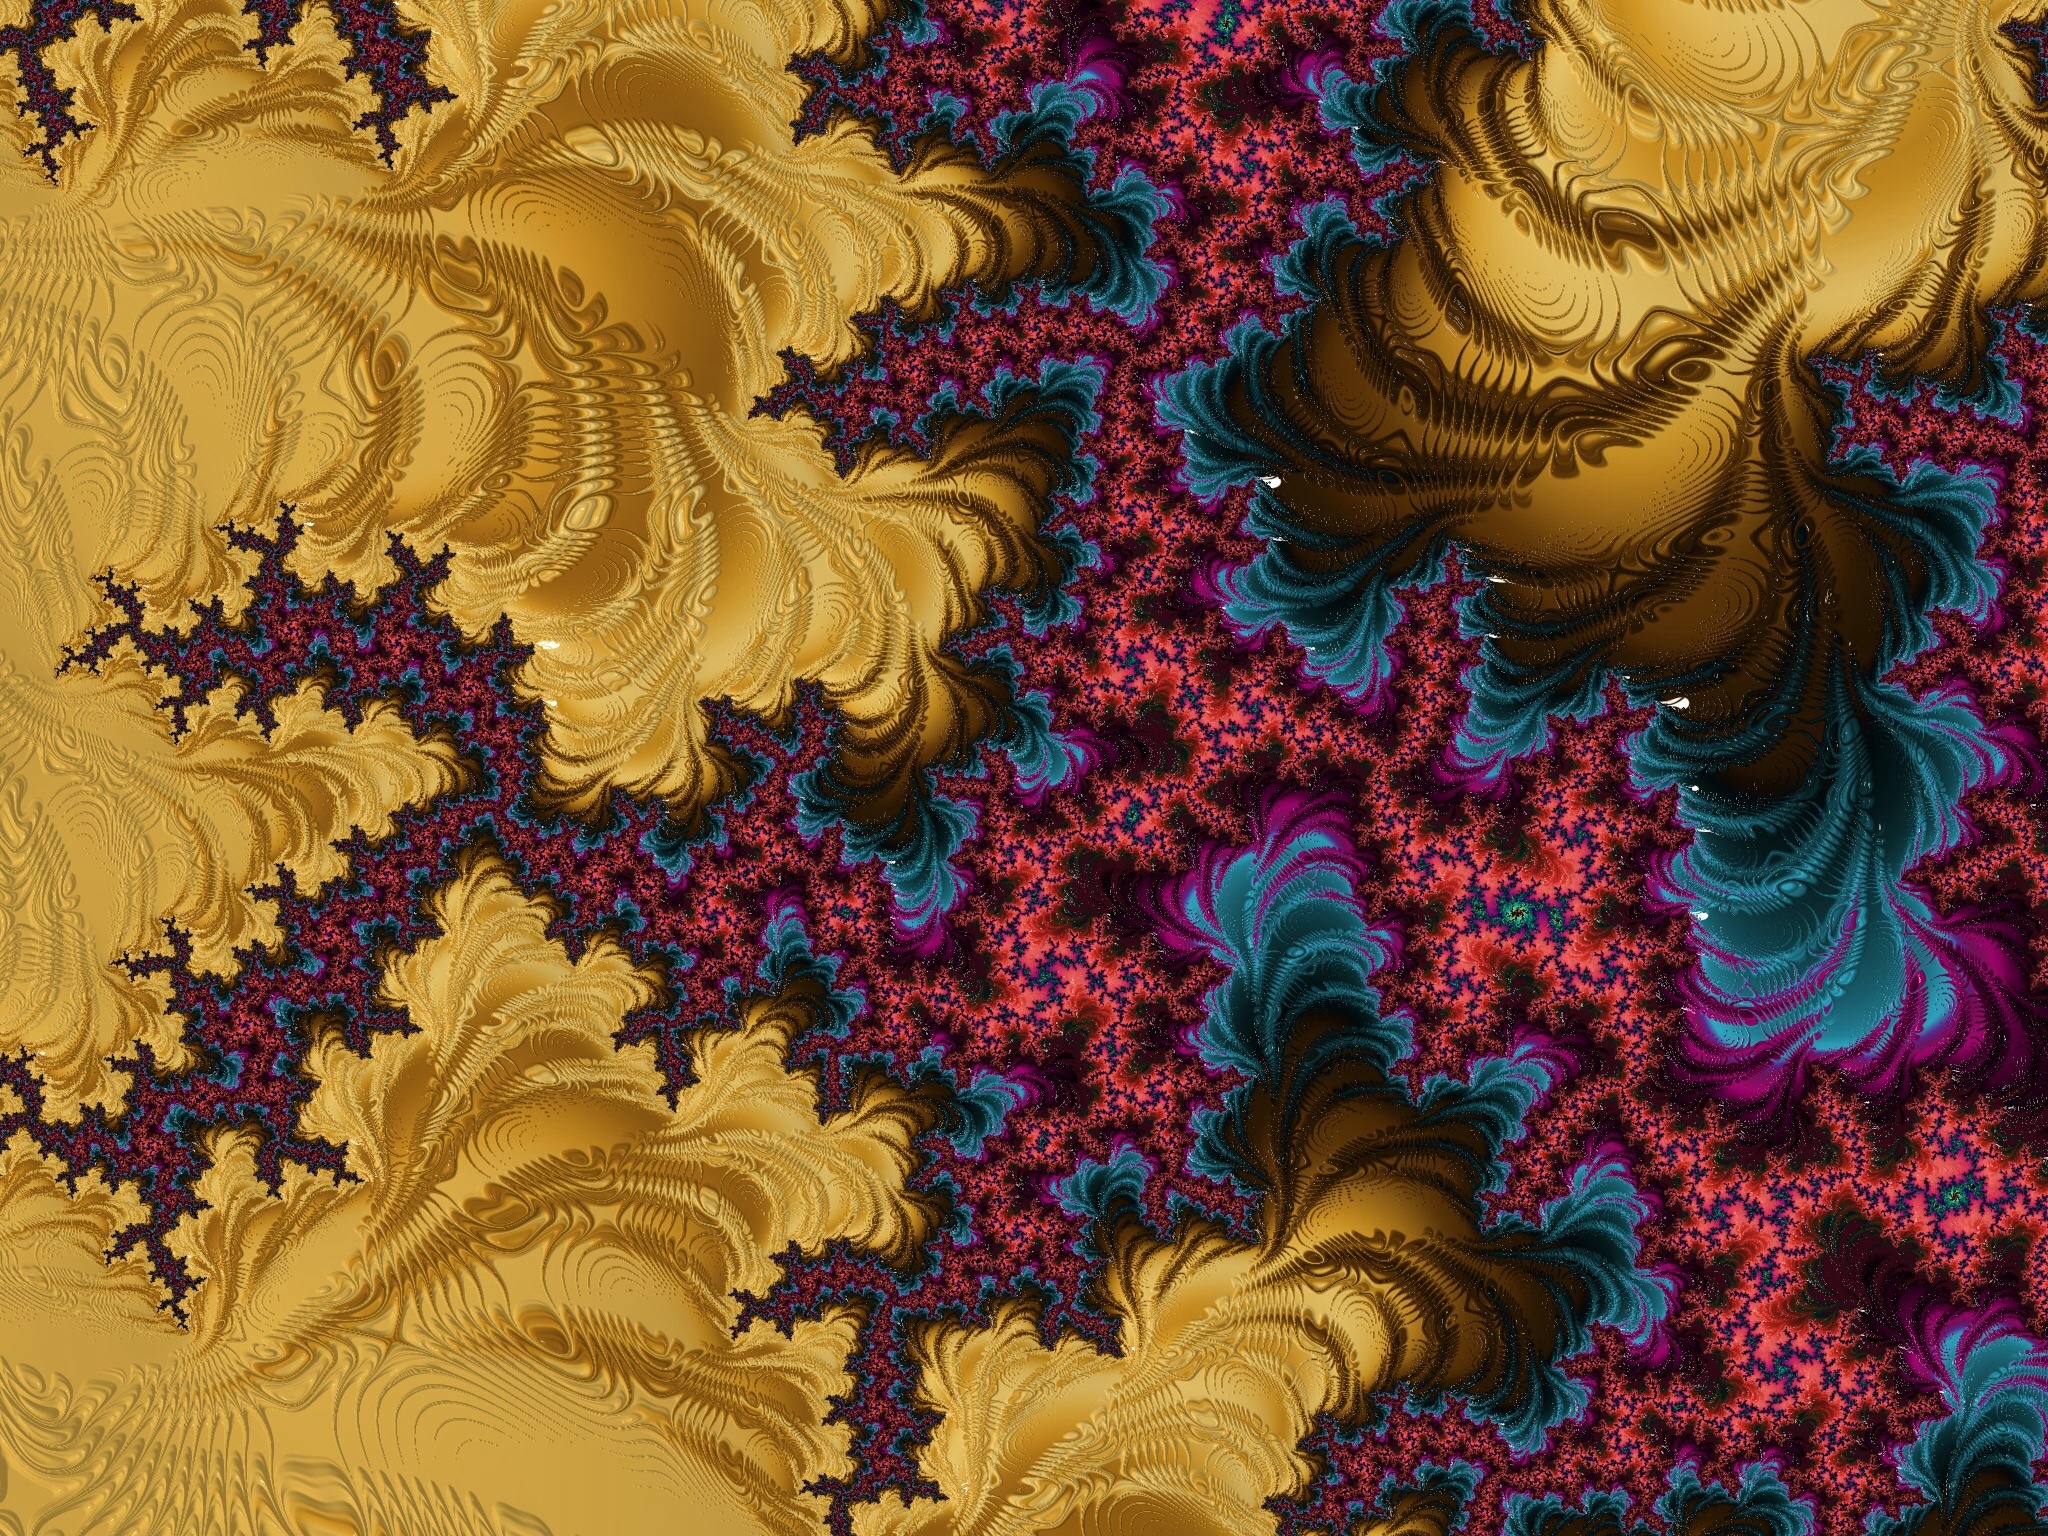
creative, abstract, structure, texture, flower, pattern, black, material, textile, art, colors, design, decorative, digital, tapestry, digital art, glossy, fractal, flooring, psychedelic art, fractal art